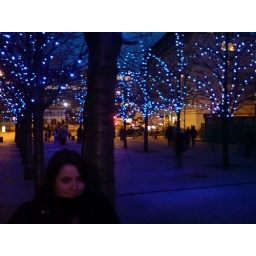
Me & the blue trees near the eye